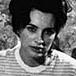
Age: 40